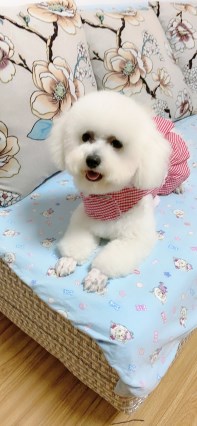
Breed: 3083-n000117-Bichon_Frise